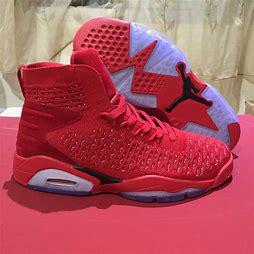
Brand: Nike
Model: Air Jordan 6